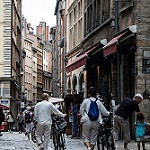
Label: non_damage_buildings_street